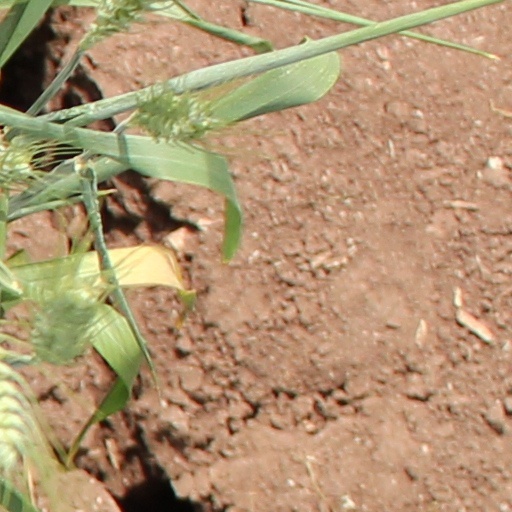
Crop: wheat